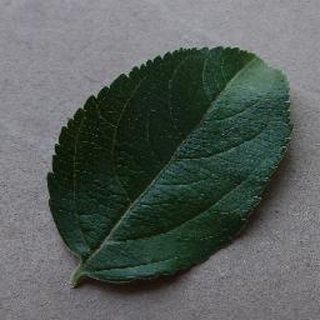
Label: healthy_apple